Clay Township, Hardin County, Iowa

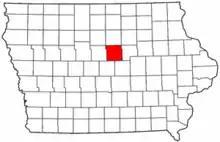
Hardin County, Iowa

Clay Township is a township in Hardin County, Iowa, United States.